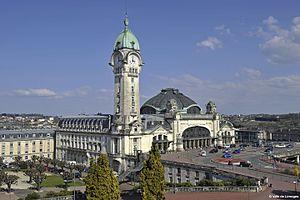
Gare de Limoges Bénédictins.